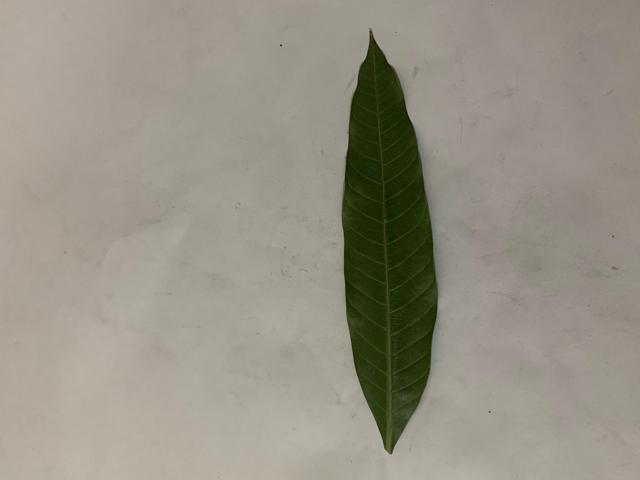
Mango leaf variety: Banana